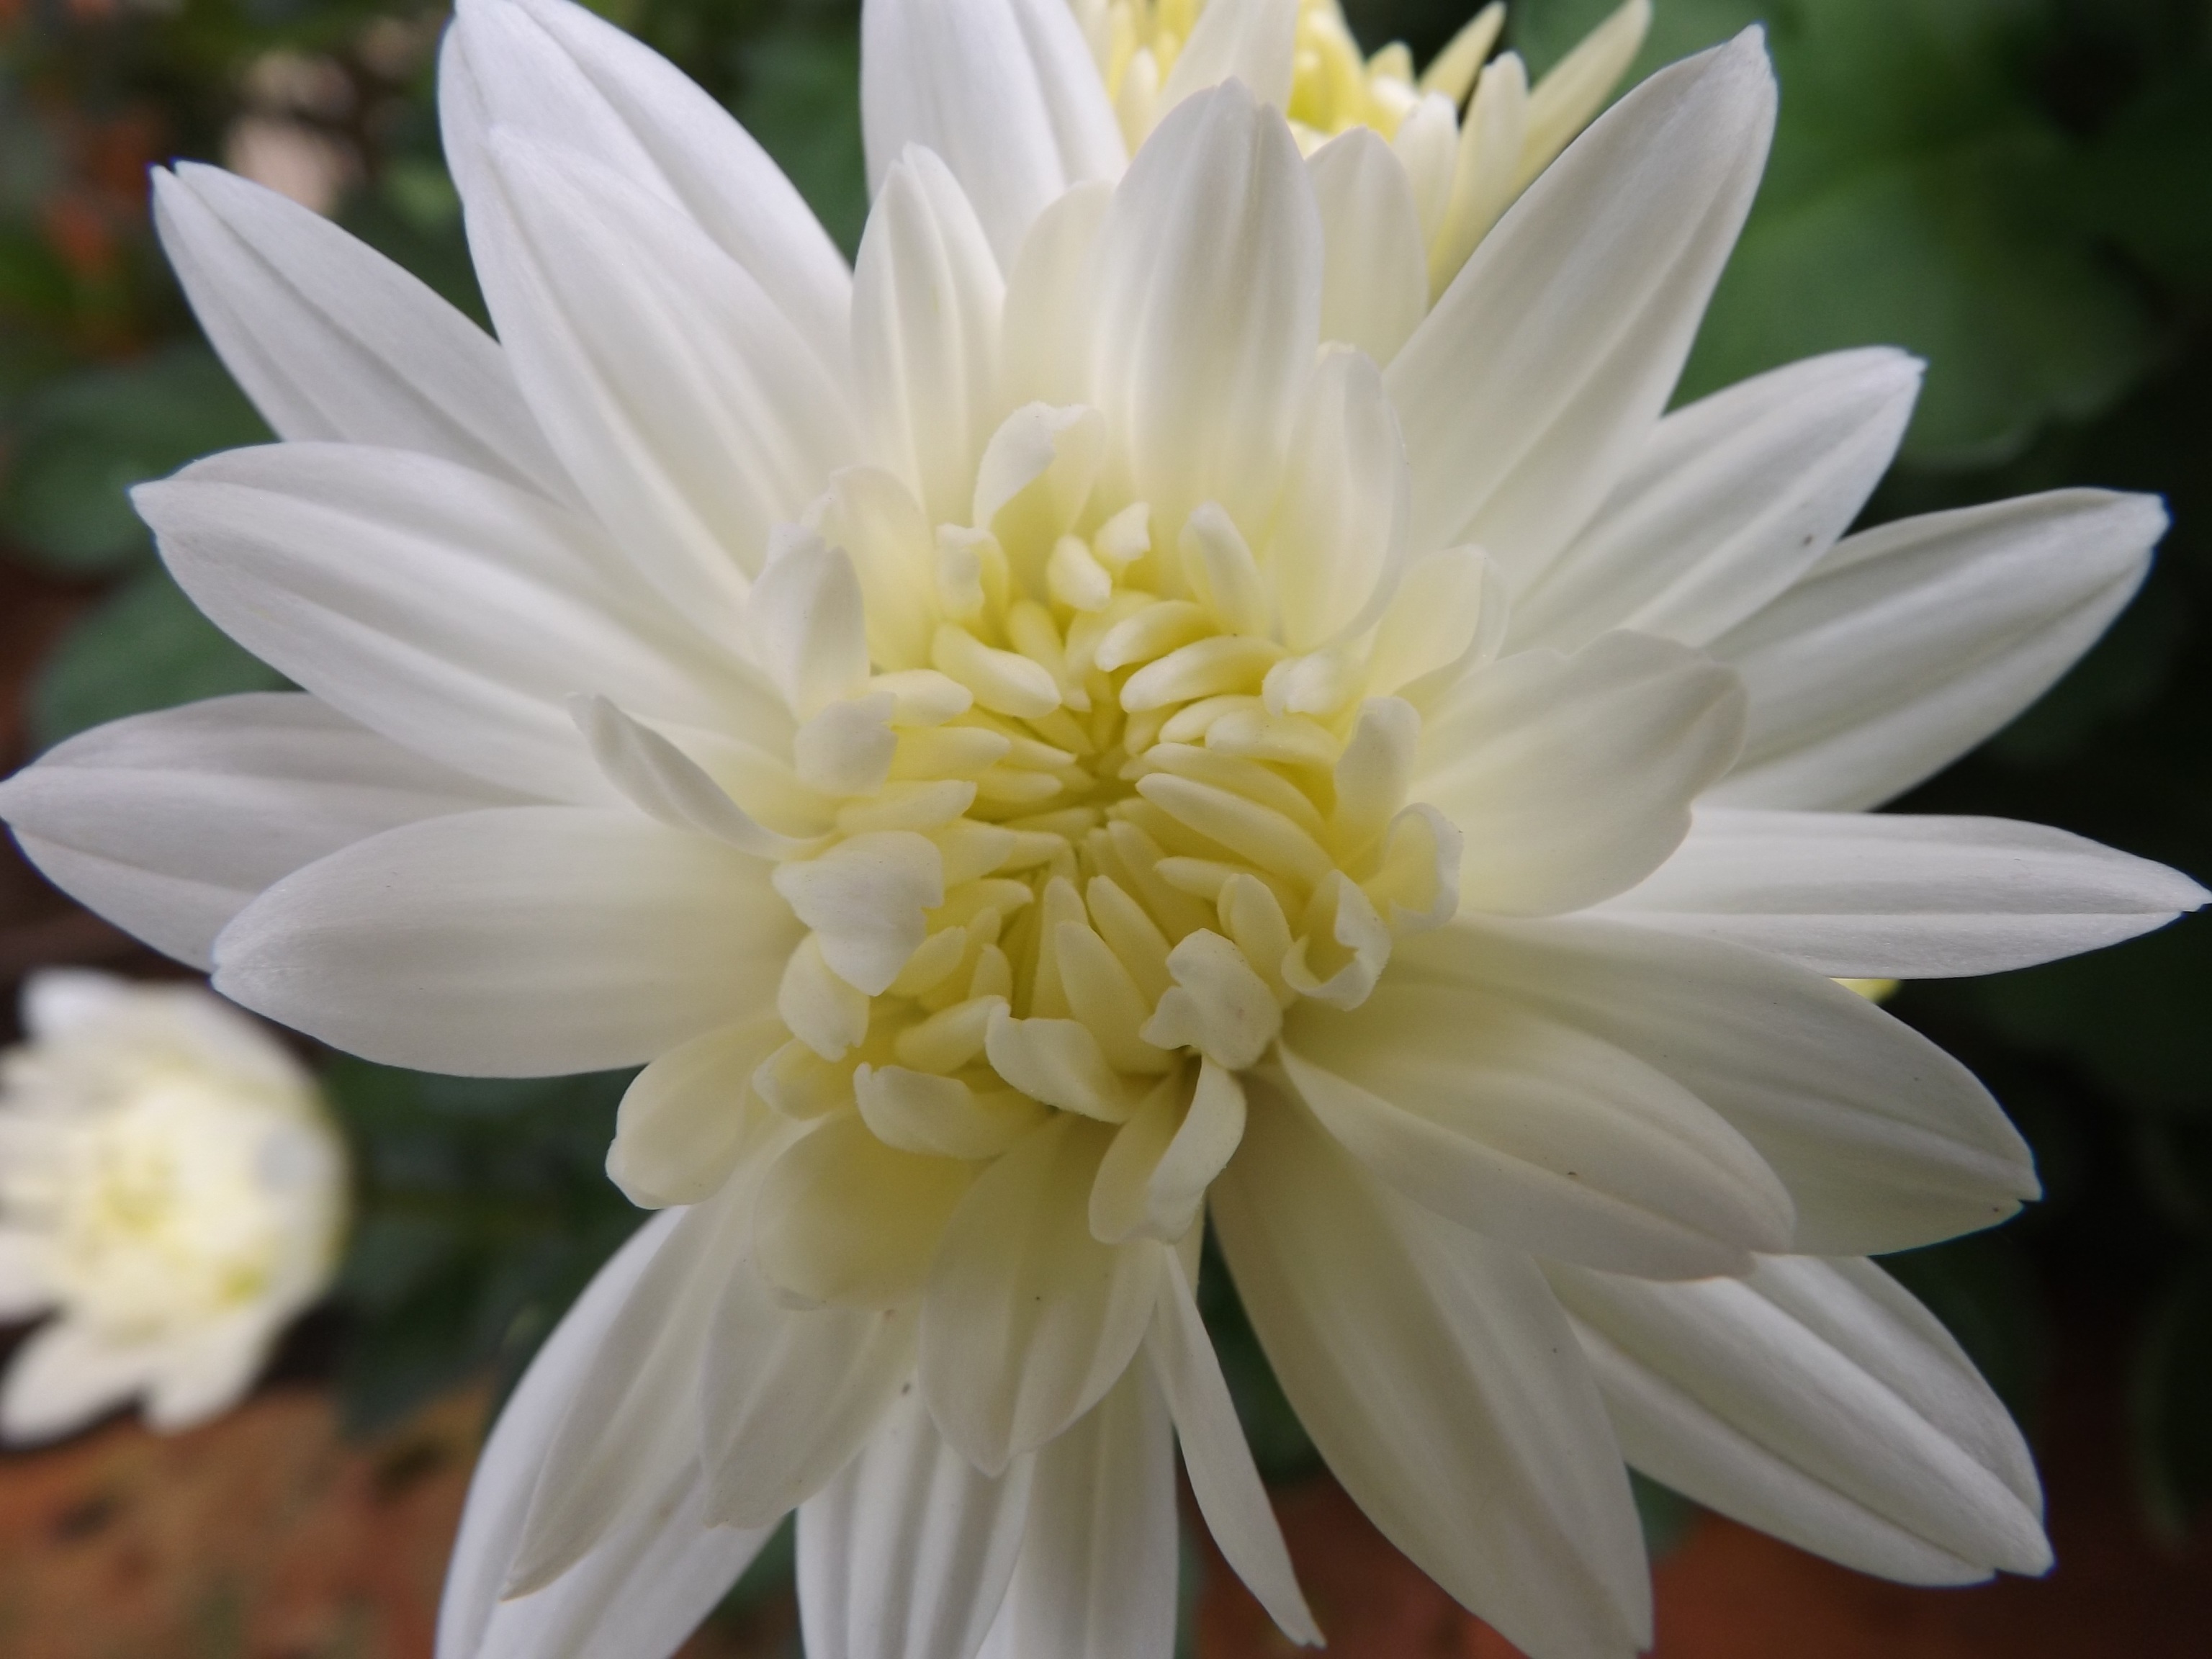
nature, plant, flower, petal, spring, botany, garden, flora, flowers, dahlia, flowering plant, daisy family, city car, oxeye daisy, plant stem, land plant, marguerite daisy, chrysanths